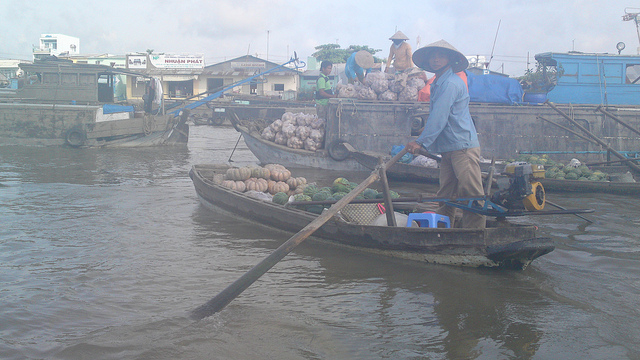
user: Given an image and a question. Answer the question in a short answer. Question: Why is the boat floating above water? Short Answer:
assistant: buoyancy